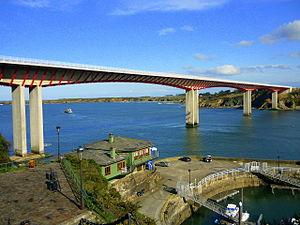
Cet article a pour objet de présenter une liste de ponts remarquables d'Espagne, tant par leurs caractéristiques dimensionnelles, que par leur intérêt architectural ou historique.